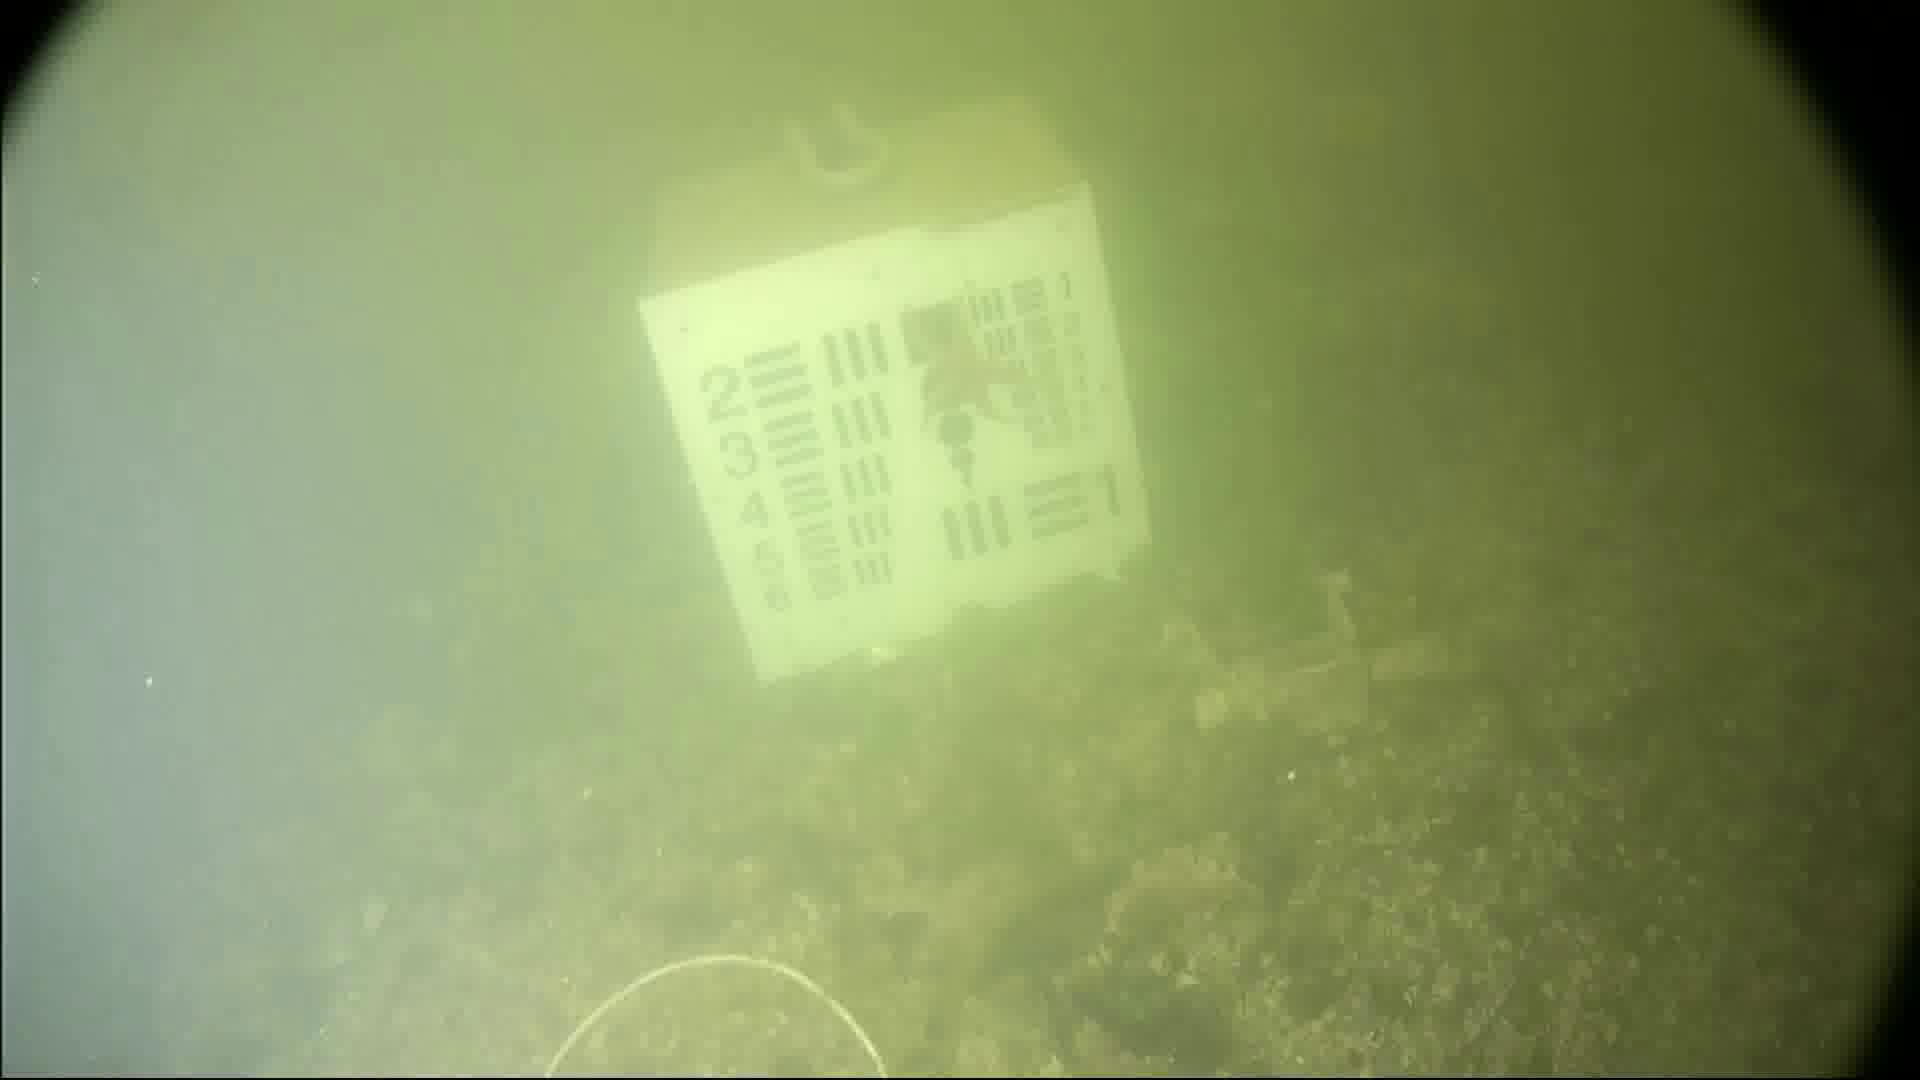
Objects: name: starfish